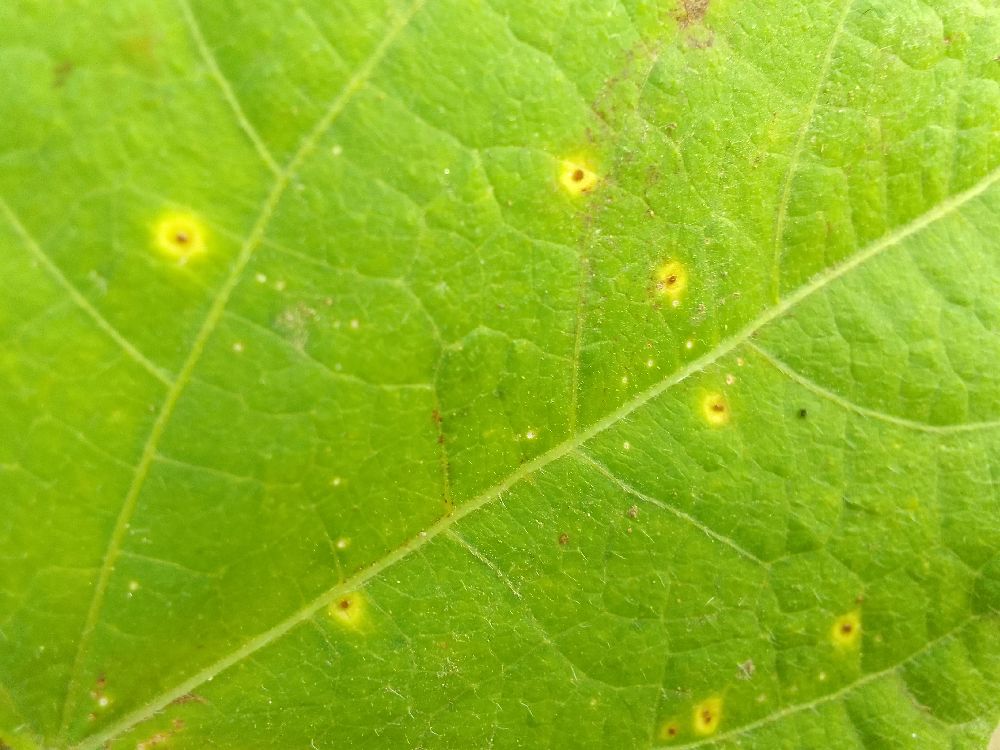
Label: rust